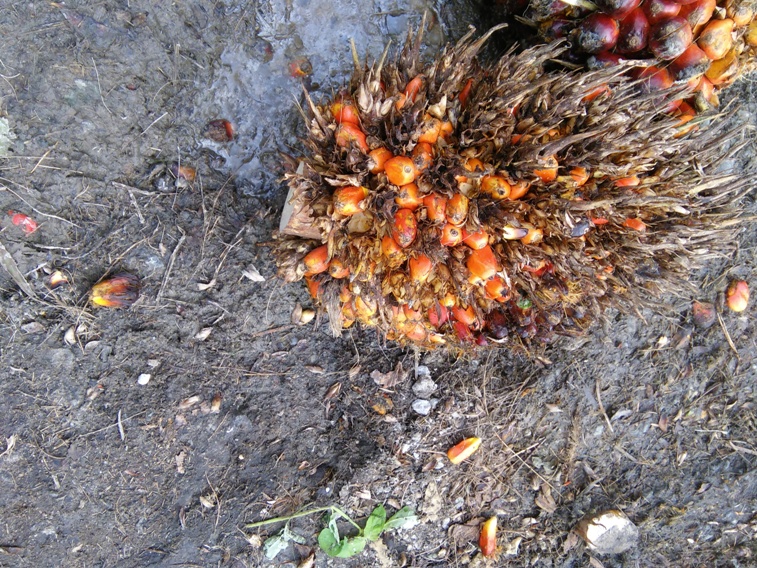
Ripeness: Overripe